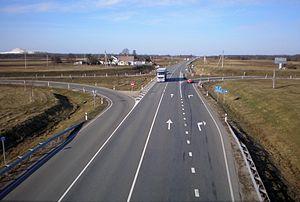
La route européenne 67 aussi appelée Via Baltica est une route reliant Helsinki à Prague en passant par Tallinn, Riga et Varsovie. Le développement de cette voie routière avec des fonds européens importants fait l'objet d'une forte opposition.